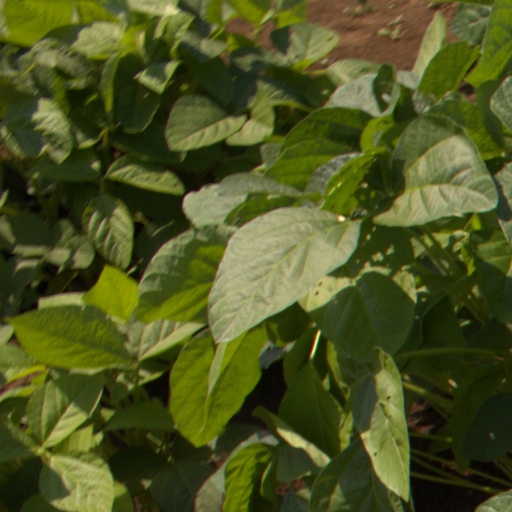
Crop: soybean